2nd Odesa International Film Festival

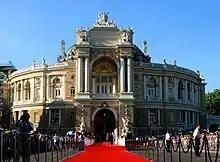
Red Carpet to walk Odesa International Film Festival 2011

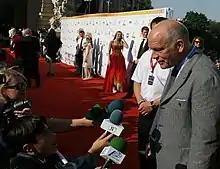
John Malkovich on the Odesa film festival 2011

The second Odesa International Film Festival took place in Odesa (Ukraine) from 15 to 23 July 2011.